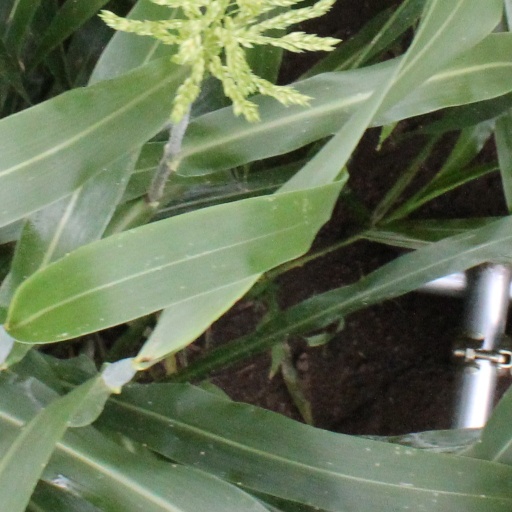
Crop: sorghum